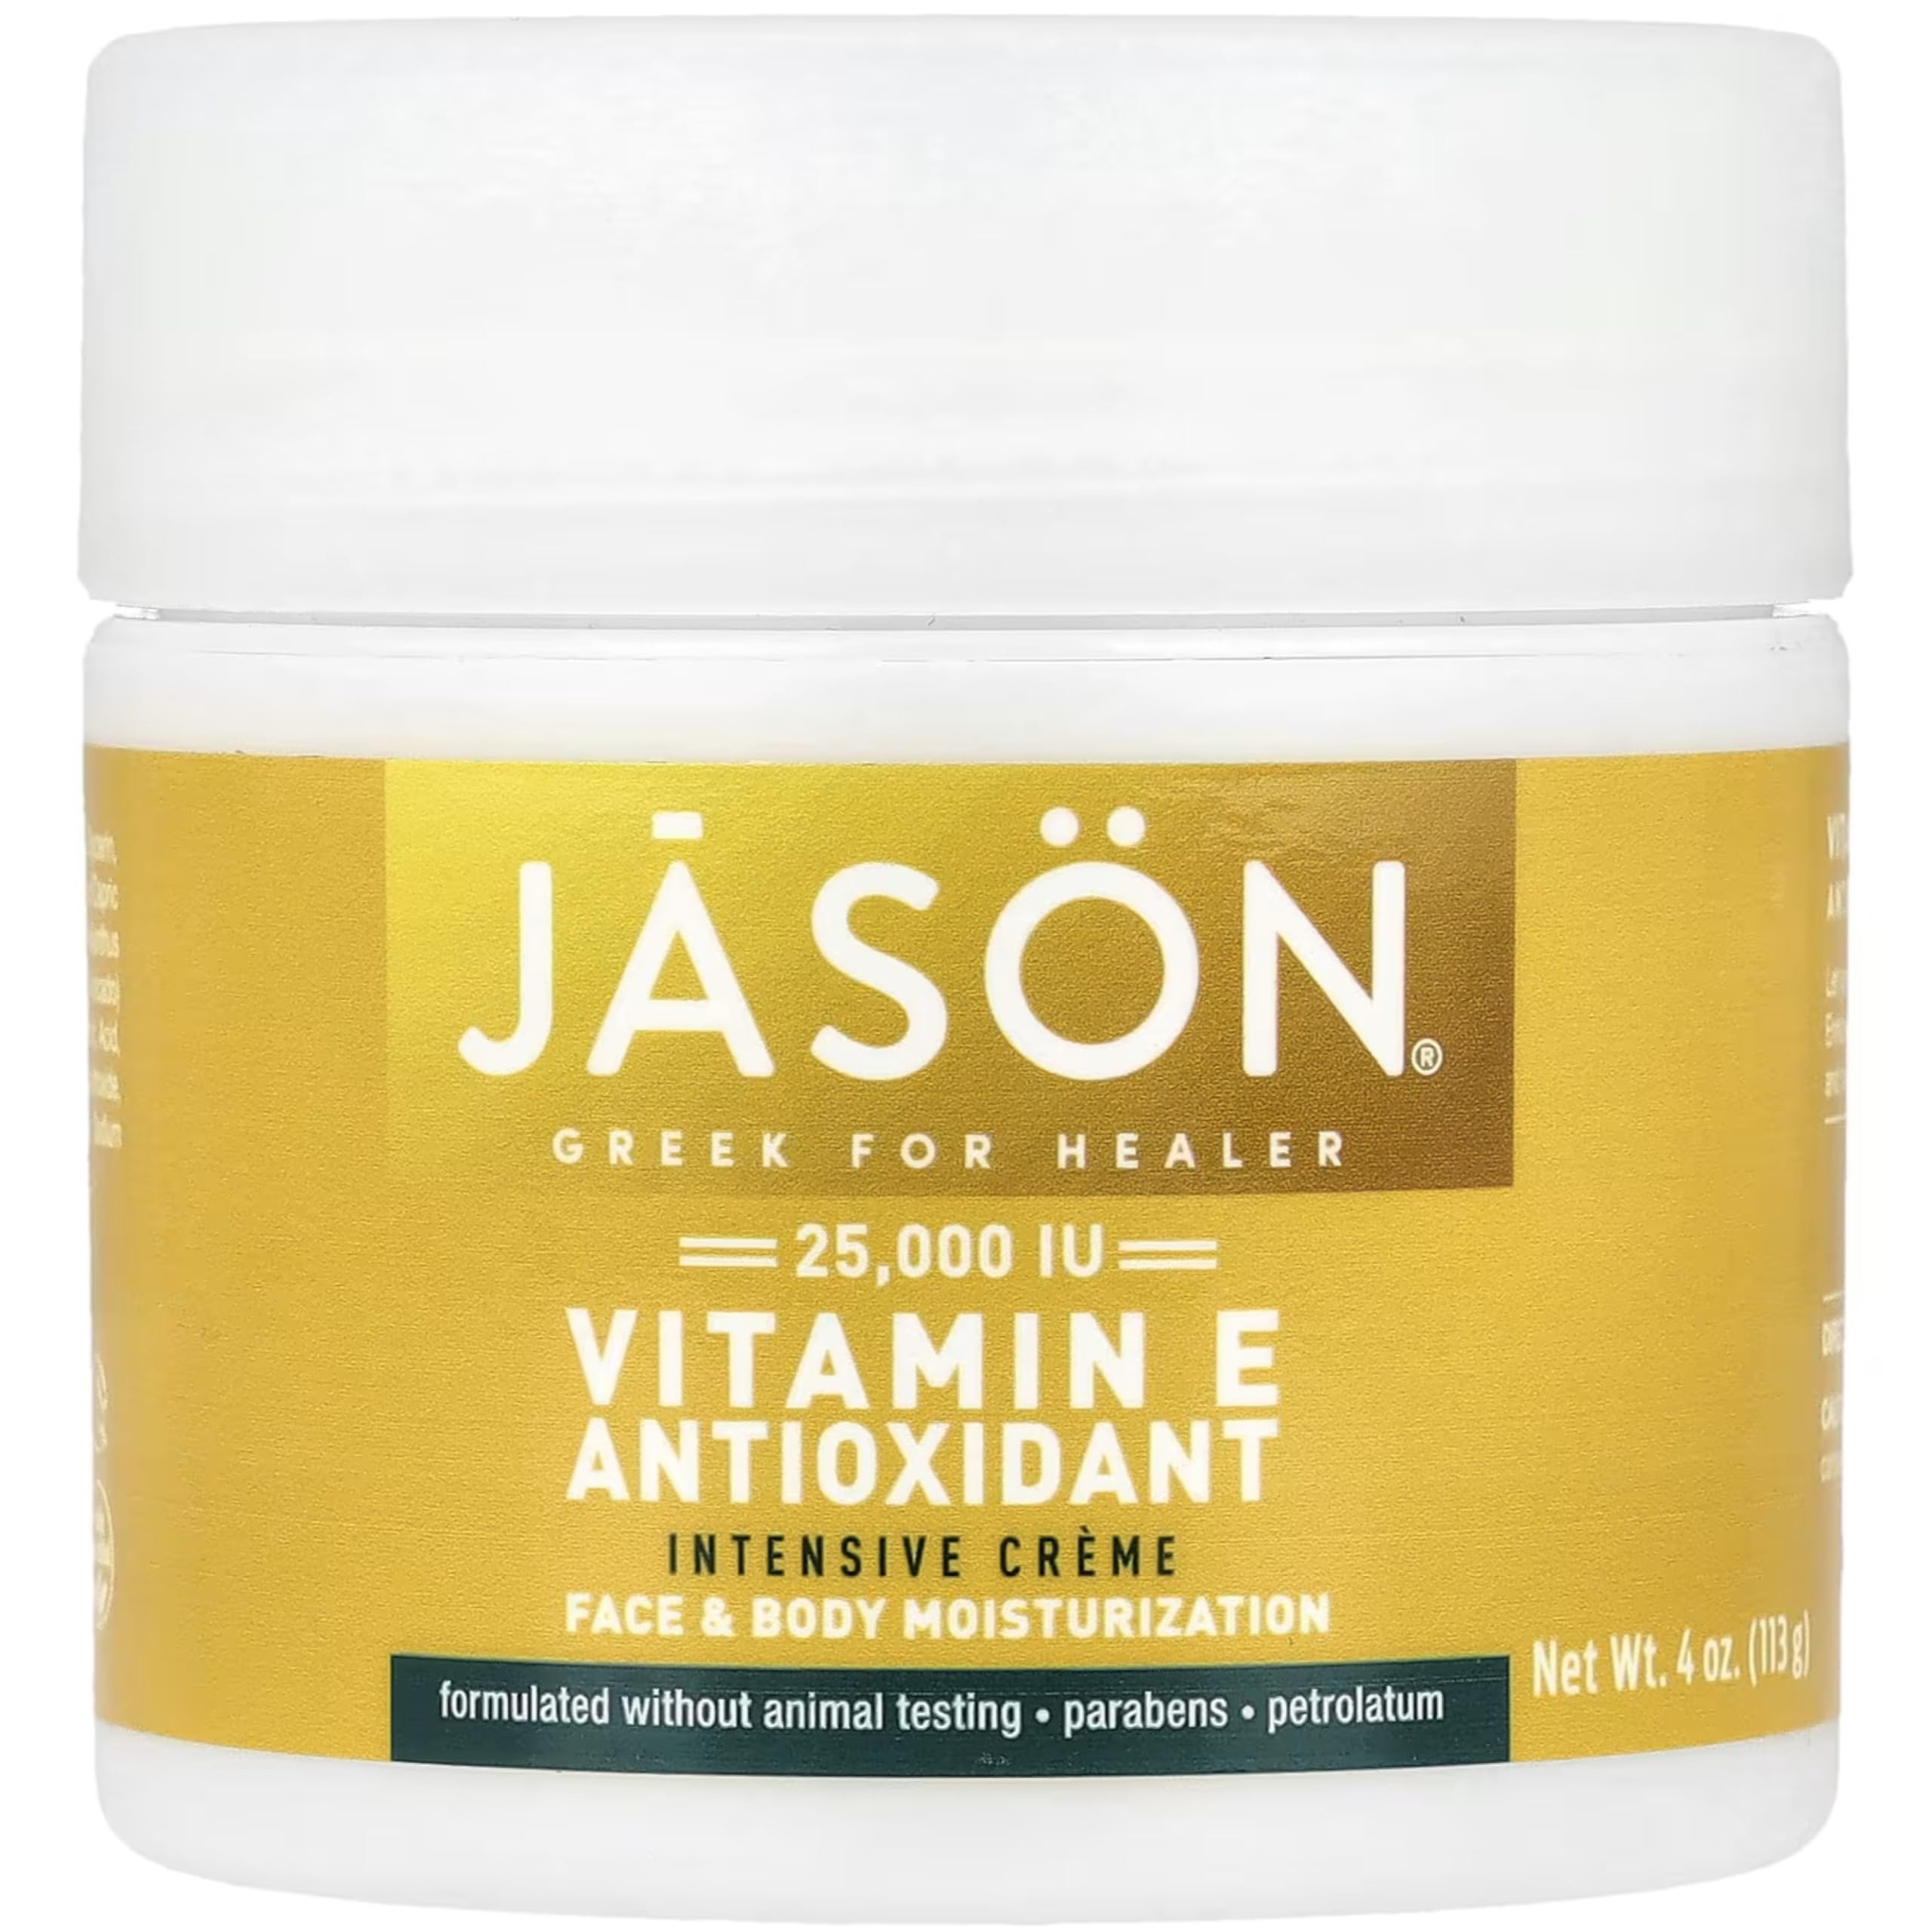
Item Name: Jason Age Renewal Vitamin E 25,000 IU Moisturizing Crème, 4 Ounce Container
Bullet Point 1: One 4 oz. container of JASON Age Renewal Vitamin E 25,000 IU Moisturizing Crème
Bullet Point 2: Provides deep, long-lasting moisture to help minimize the visible signs of skin aging
Bullet Point 3: Infused with vitamin E and avocado oil
Bullet Point 4: Free of parabens, sulfates, phthalates and petrolatum
Bullet Point 5: Not tested on animals
Value: 4.0
Unit: Ounce

Price: 13.66